Sky position (RA, Dec in degrees): 236.958, 6.671
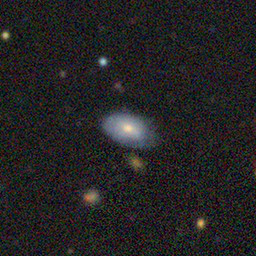
Galaxy morphology: In-between Round Smooth Galaxies